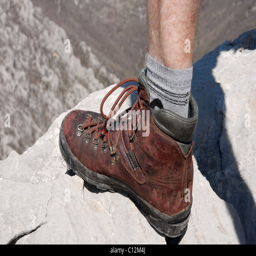
person worn out boot stepping on a rock